A Good Person

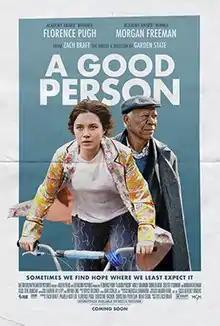
Theatrical release poster

A Good Person is a 2023 American drama film written, directed, and produced by Zach Braff. The film stars Florence Pugh, Morgan Freeman, Celeste O'Connor, Molly Shannon, and Chinaza Uche.